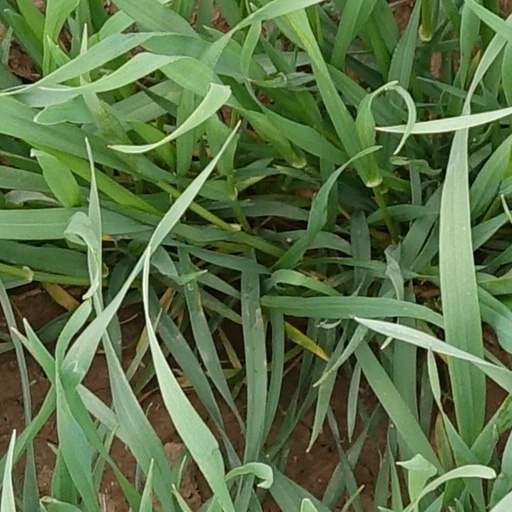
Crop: wheat